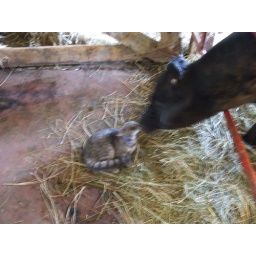
coolest cow and cat in the same barn i've ever come across.